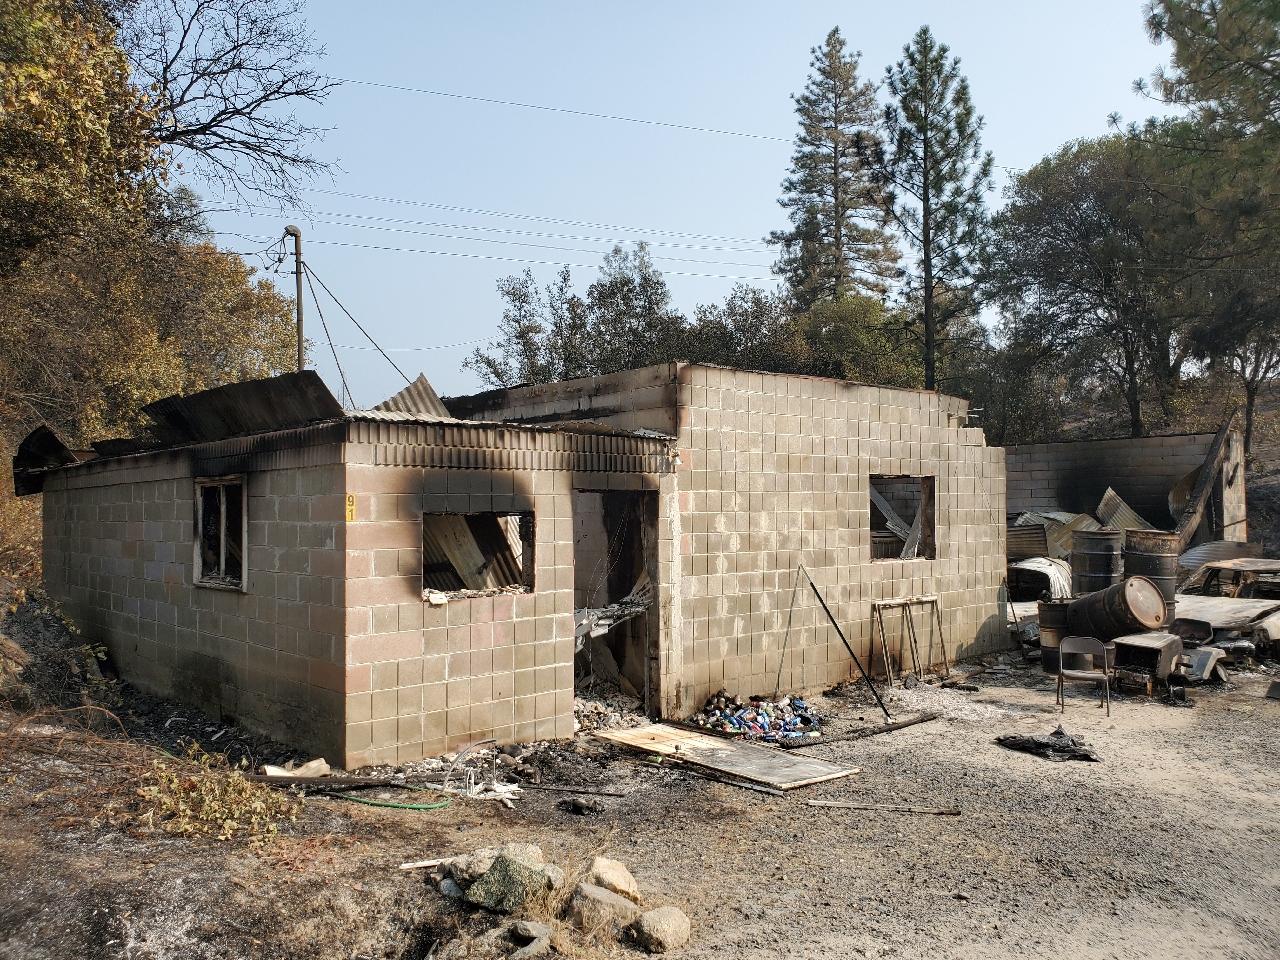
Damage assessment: destroyed